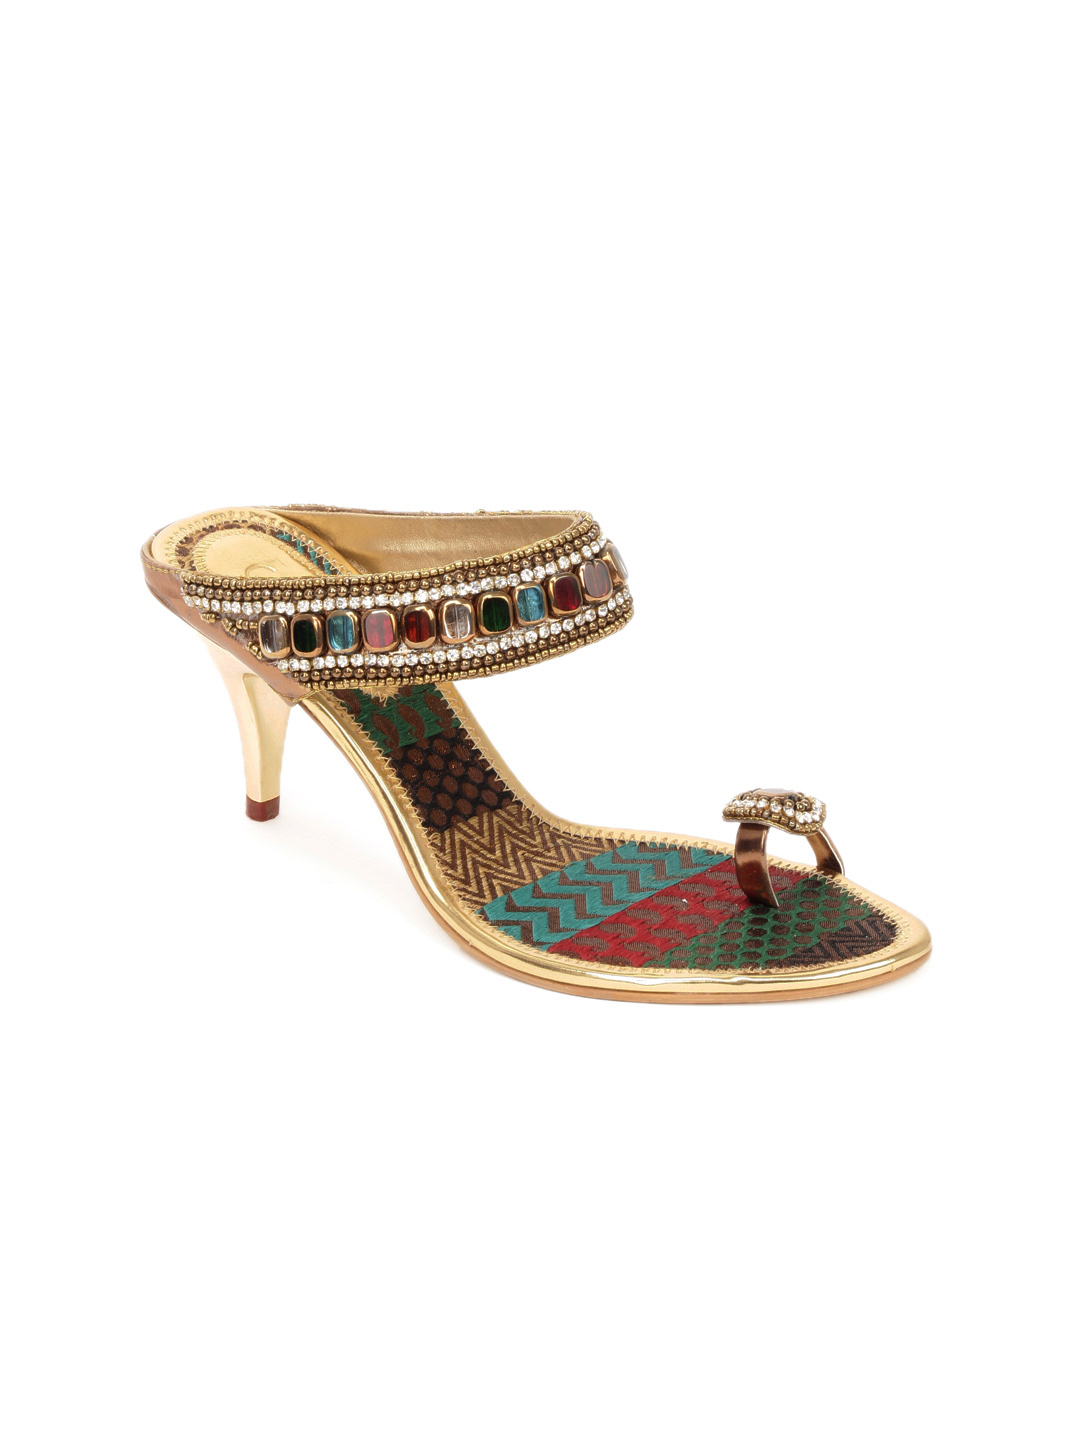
Catwalk Women Golden Heels
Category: Footwear / Shoes / Heels
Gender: Women
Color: Gold
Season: Winter 2015
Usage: Casual